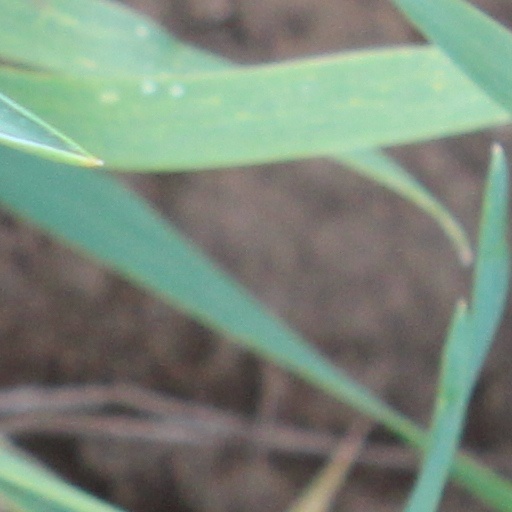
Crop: wheat